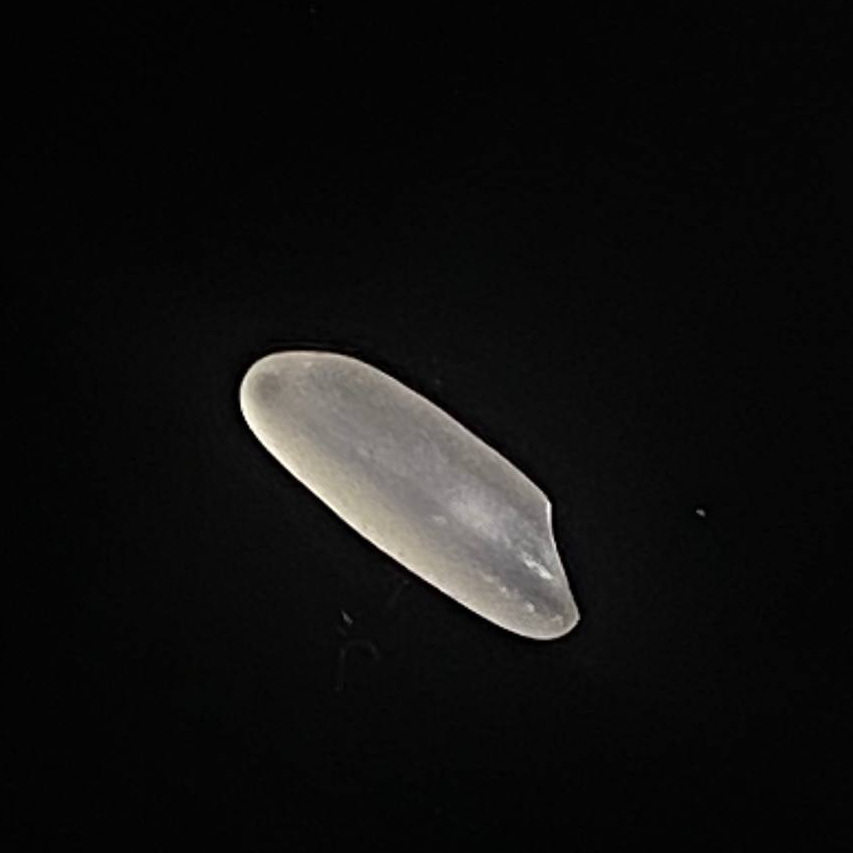
Rice variety: Najirshail